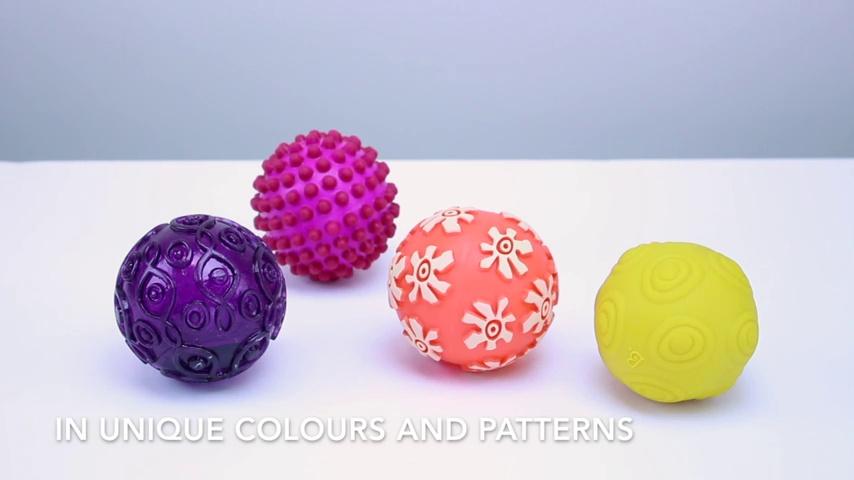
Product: B. toys – Oddballs - 4 Sensory Toy Balls in Warm Colors for Toddlers Aged 6 Months +
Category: Toys & Games | Baby & Toddler Toys
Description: This sensory toy is recommended for babies 6 months +.
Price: $5.95
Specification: ProductDimensions:7x3.6x7inches|ItemWeight:13.6ounces|ShippingWeight:13.6ounces(Viewshippingratesandpolicies)|DomesticShipping:ItemcanbeshippedwithinU.S.|InternationalShipping:ThisitemcanbeshippedtoselectcountriesoutsideoftheU.S.LearnMore|ASIN:B06XCSXM78|Itemmodelnumber:BX1474Z|Manufacturerrecommendedage:6month-3years